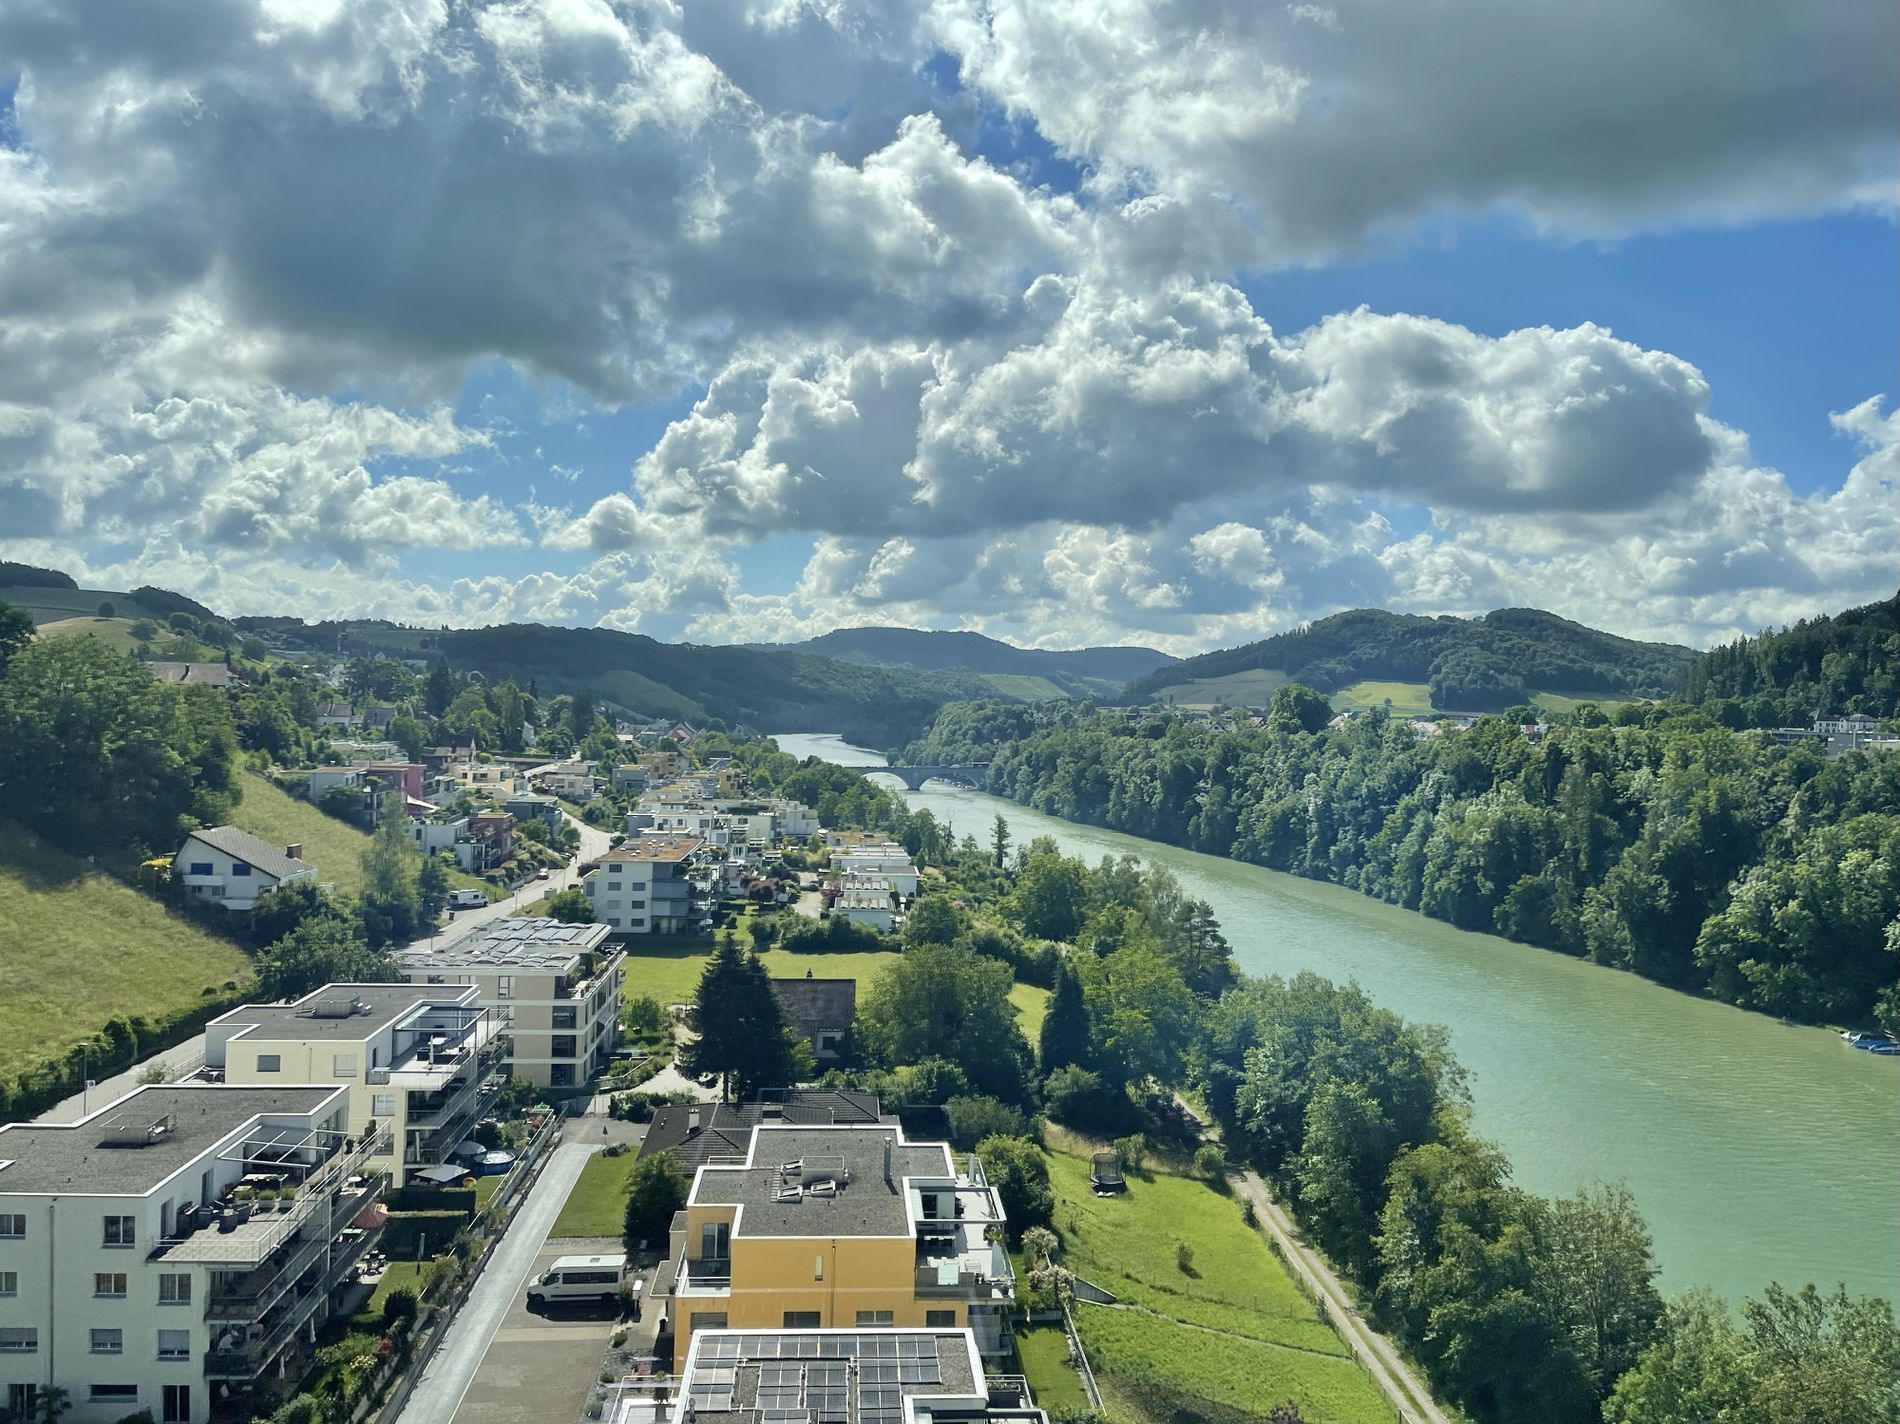
Green Modern City on the Banks of a River
The image shows a large city on the banks of a river, full of modern residential buildings on both sides of the streets and surrounded by green trees on all sides. A calm green river appears in the city center, with a bridge that allows cars to pass over it. Some boats can be seen on the river. In the background are green hills and forests under a clear sky filled with heavy clouds.
Aerial shot of a large city filled with green trees and modern residential buildings located on the banks of a calm green river with a bridge connecting the city, giving it a calm and serene atmosphere. In the background are green forests and hills under a sky filled with heavy clouds, indicating the possibility of rain. The sun's rays filter through the clouds, casting soft light on the river and buildings, highlighting the beautiful architectural details of the city, and showcasing the beauty of nature.
Labels: Outdoors, Architecture, Building, Cityscape, Urban, Nature, Sky, Neighborhood, Lake, Water, Scenery, River, Plant, Vegetation, Cloud, Cumulus, Weather, Aerial View, Road, City, Housing, Tree, Car, Transportation, Vehicle, Landscape, Horizon, Grass, House, Land, Woodland, Office Building, Suburb, Countryside, Clouds, bridge, Boats
Camera: Apple iPhone 12 Pro Max
Lens: iPhone 12 Pro Max back triple camera 5.1mm f/1.6
Aperture: F1.6
Exposure: 1/3344 sec
ISO: 32
Focal length: 5.1 mm